Polyoxometalate

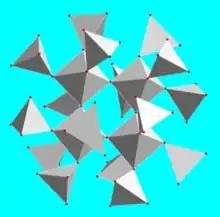
The structure of the polyanion .

Ammonium phosphomolybdate, anion, was reported in 1826. The isostructural phosphotungstate anion was characterized by X-ray crystallography 1934. This structure is called the Keggin structure after its discoverer.